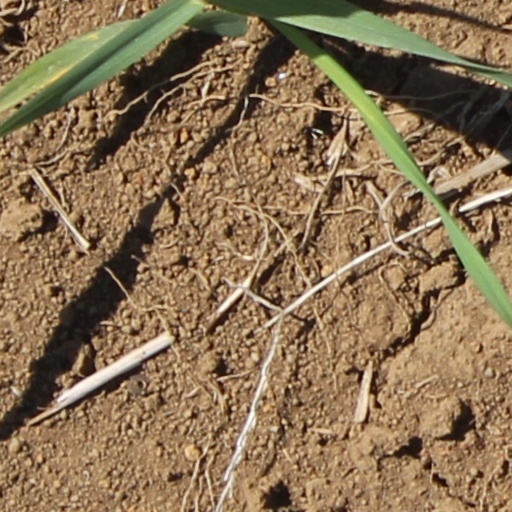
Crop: wheat